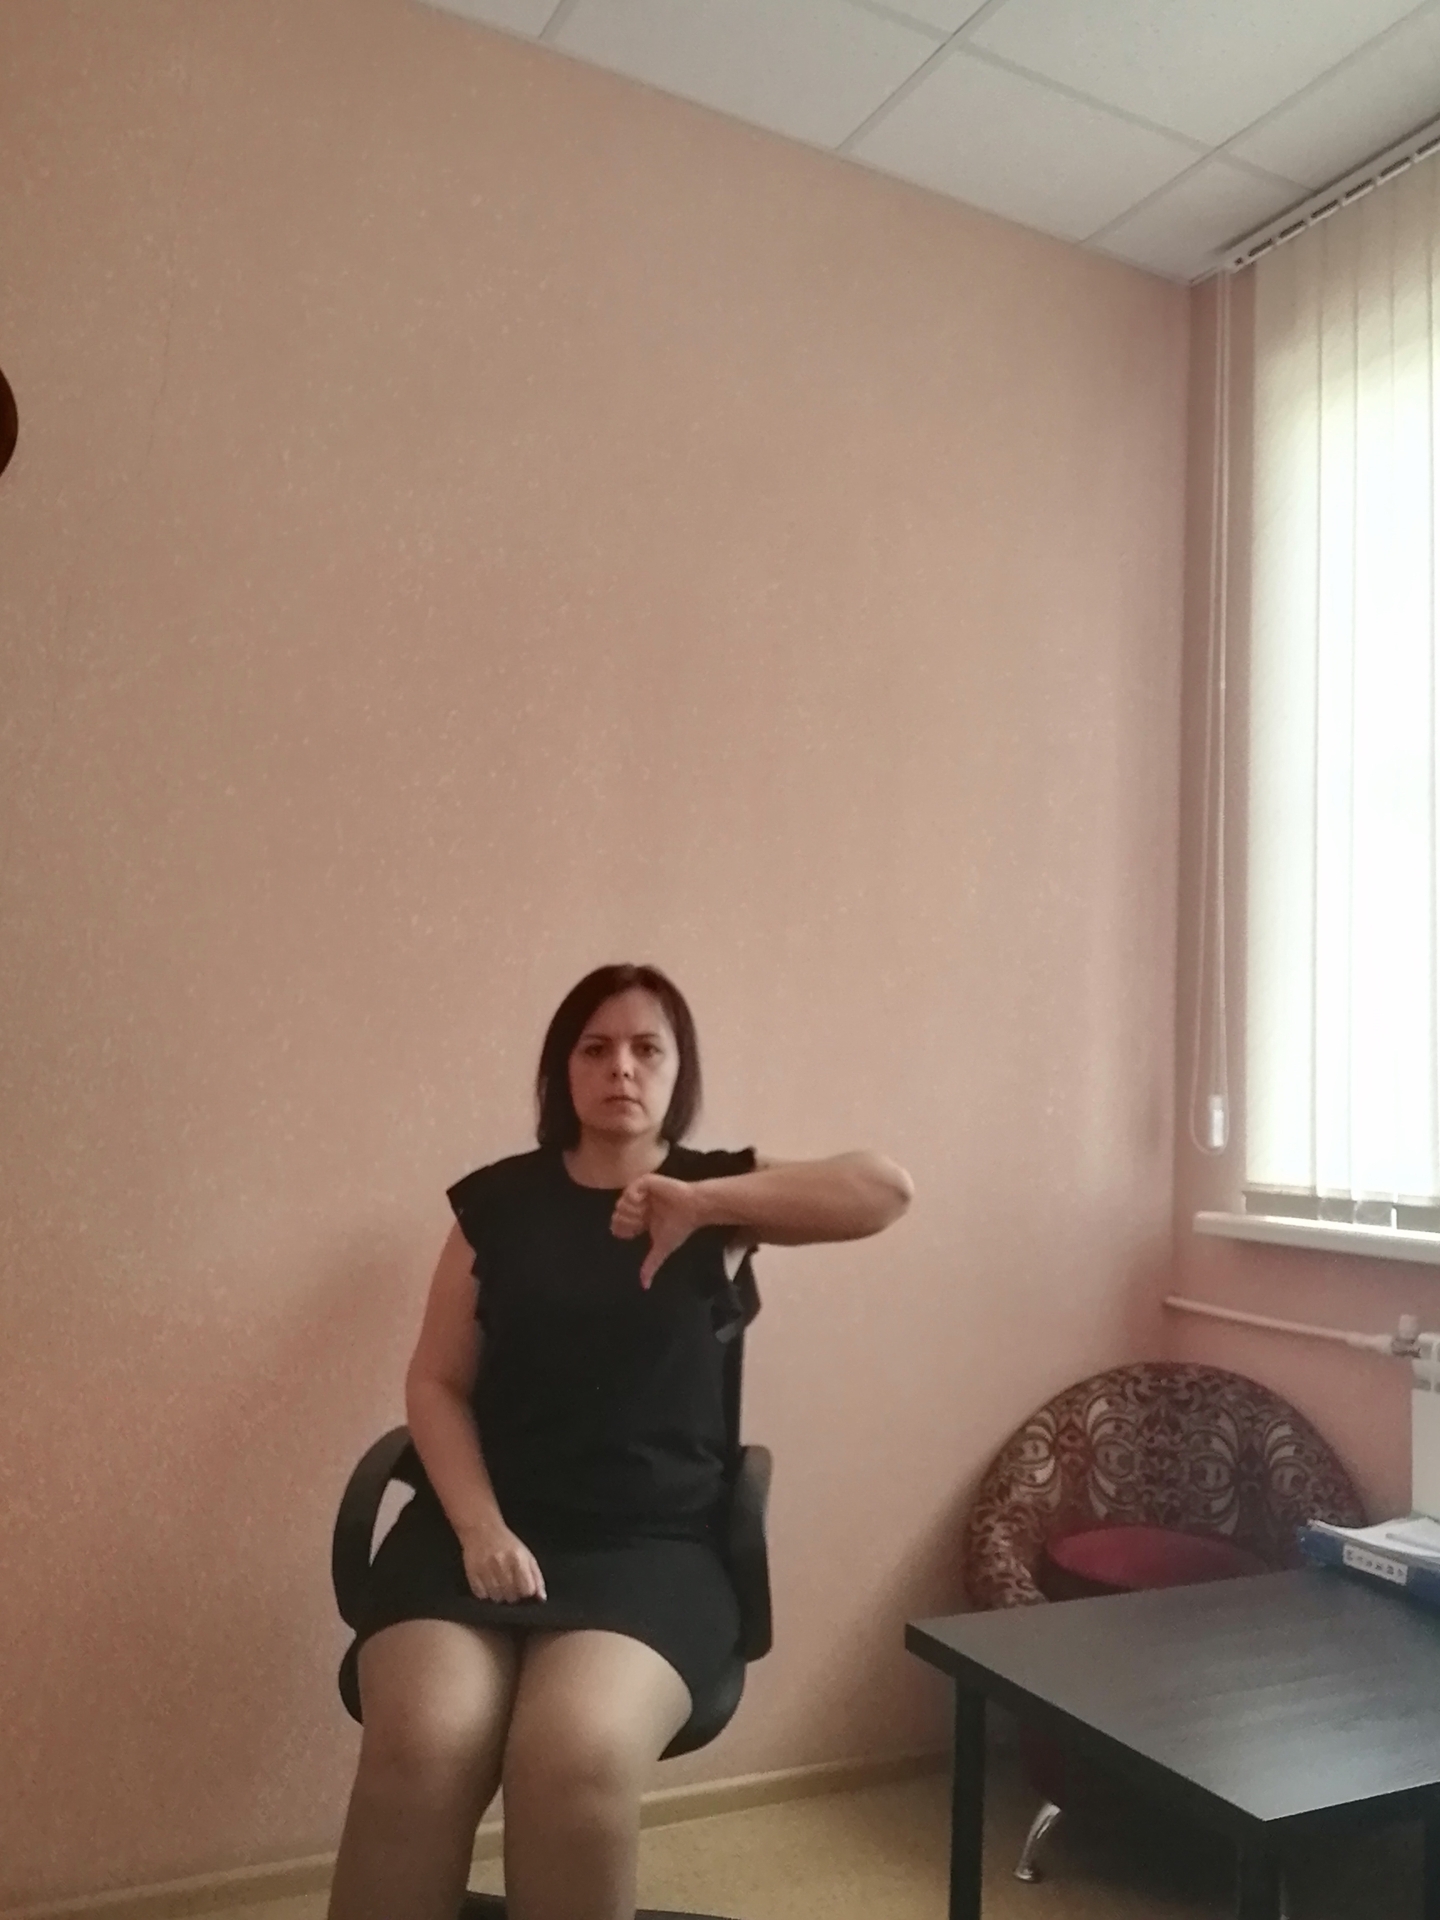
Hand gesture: dislike